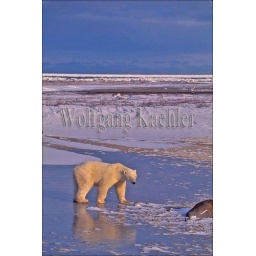
Canada, manitoba, near churchill, tundra, polar bear walking on frozen lake